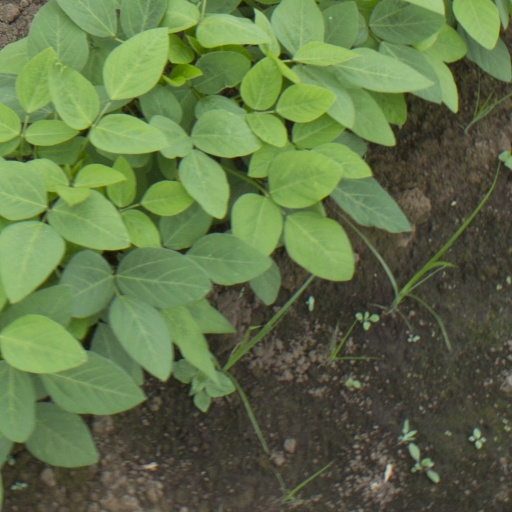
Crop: soybean